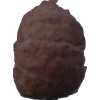
Label: orange_peeled